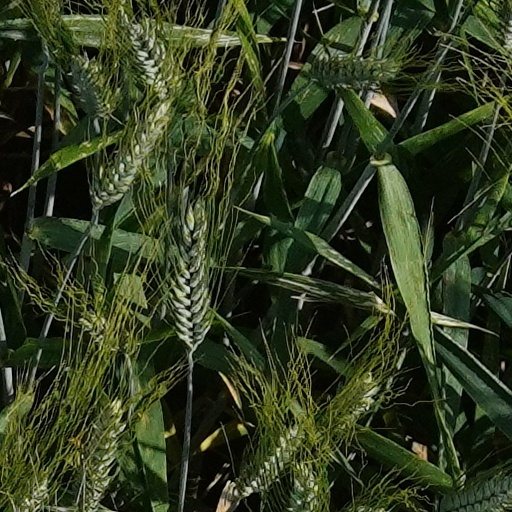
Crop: wheat